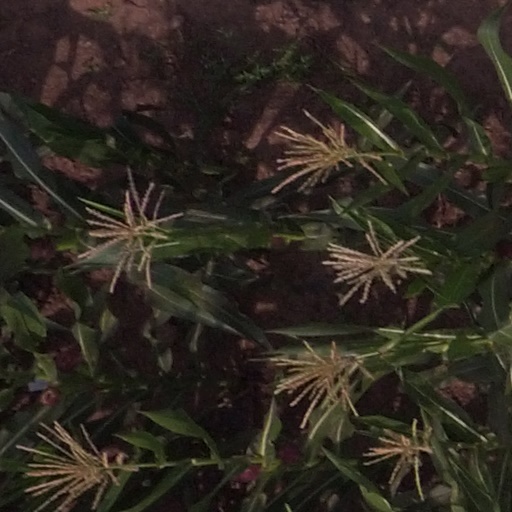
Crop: maize; corn